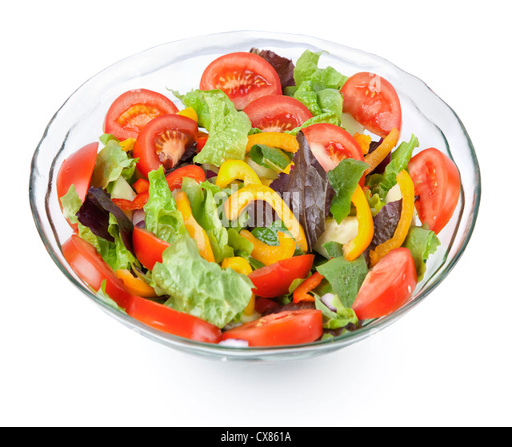
a glass bowl full of a variety of vegetables in a colorful tossed salad